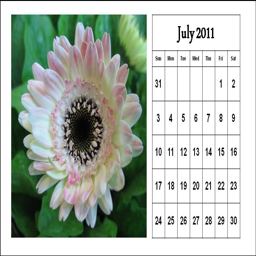
to download and print this free monthly calendar with flowers